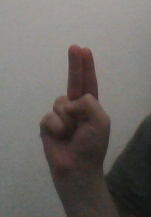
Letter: taa